Enough Said

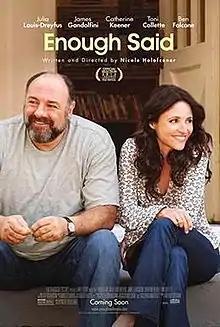
Theatrical release poster

Enough Said is a 2013 American romantic comedy-drama film written and directed by Nicole Holofcener. The film stars Julia Louis-Dreyfus, James Gandolfini, Catherine Keener, Toni Collette and Ben Falcone. Louis-Dreyfus plays Eva, a divorced masseuse who begins a relationship with Albert (Gandolfini), only to discover that he is the former husband of her client and friend Marianne (Keener).